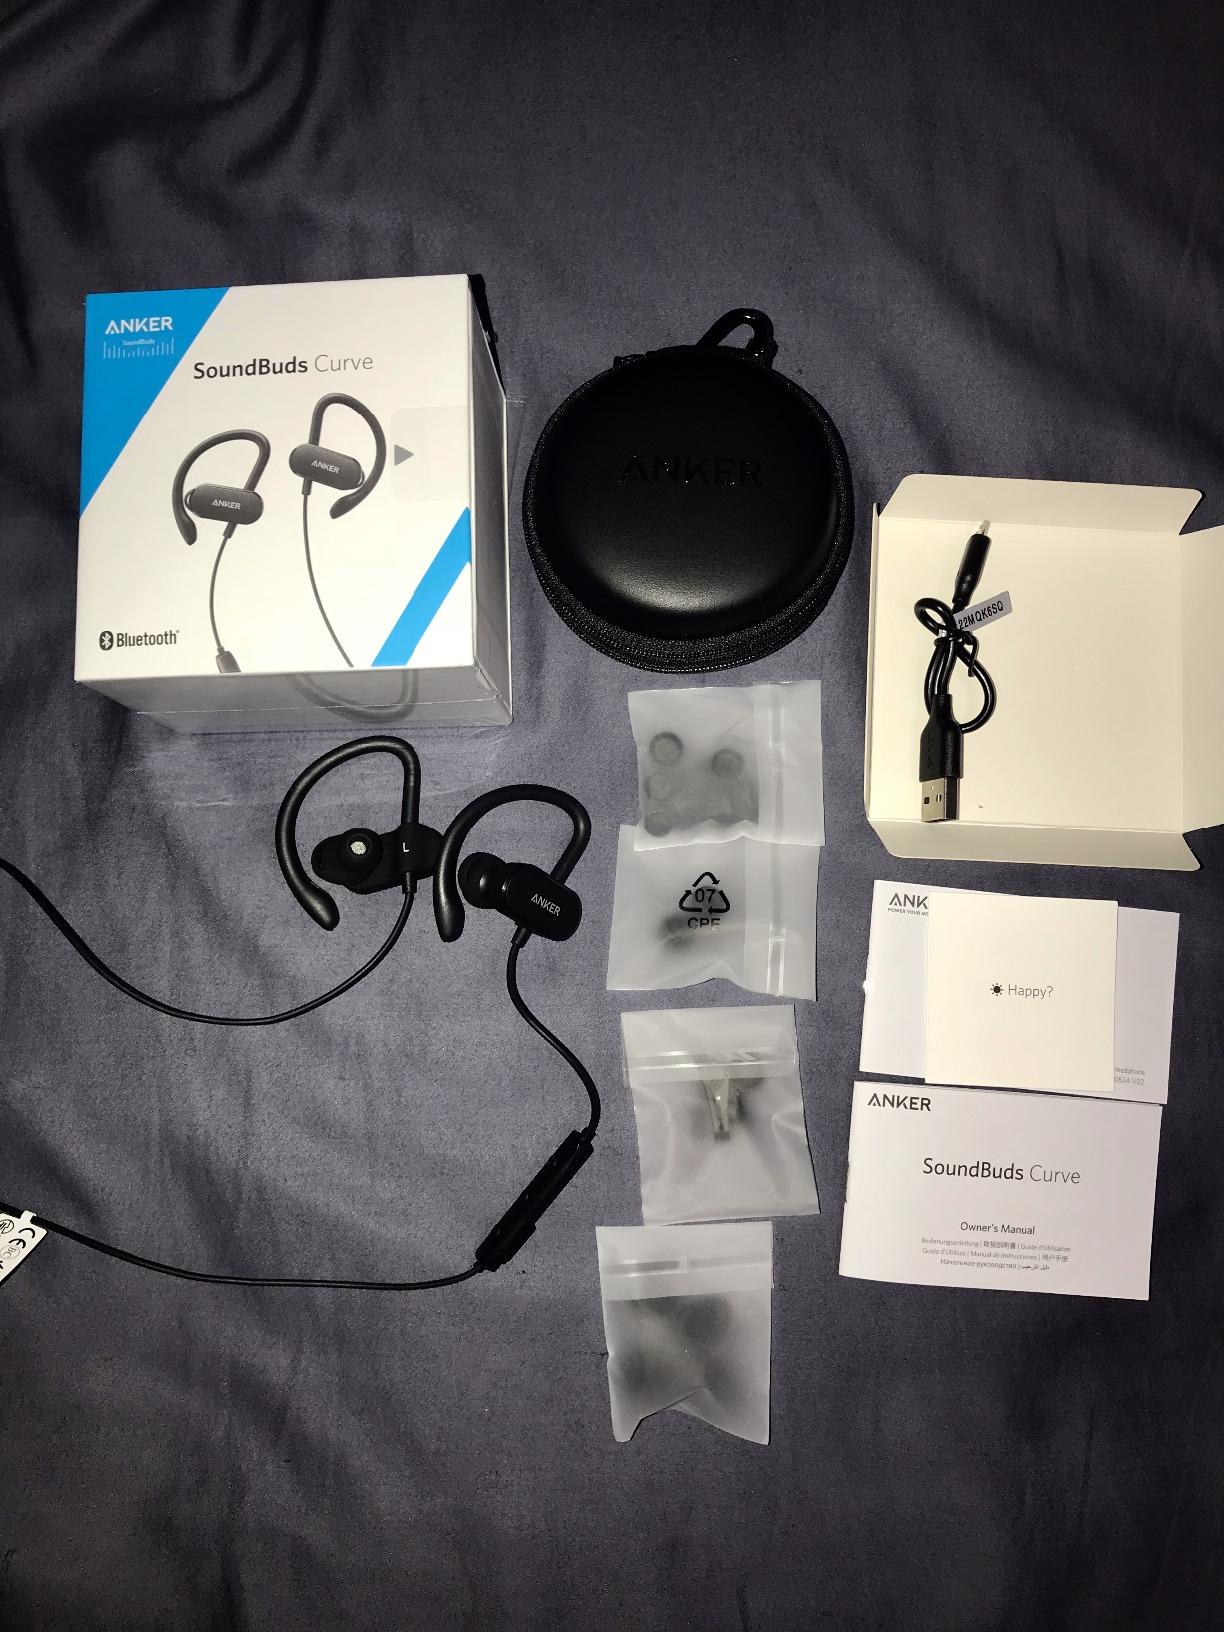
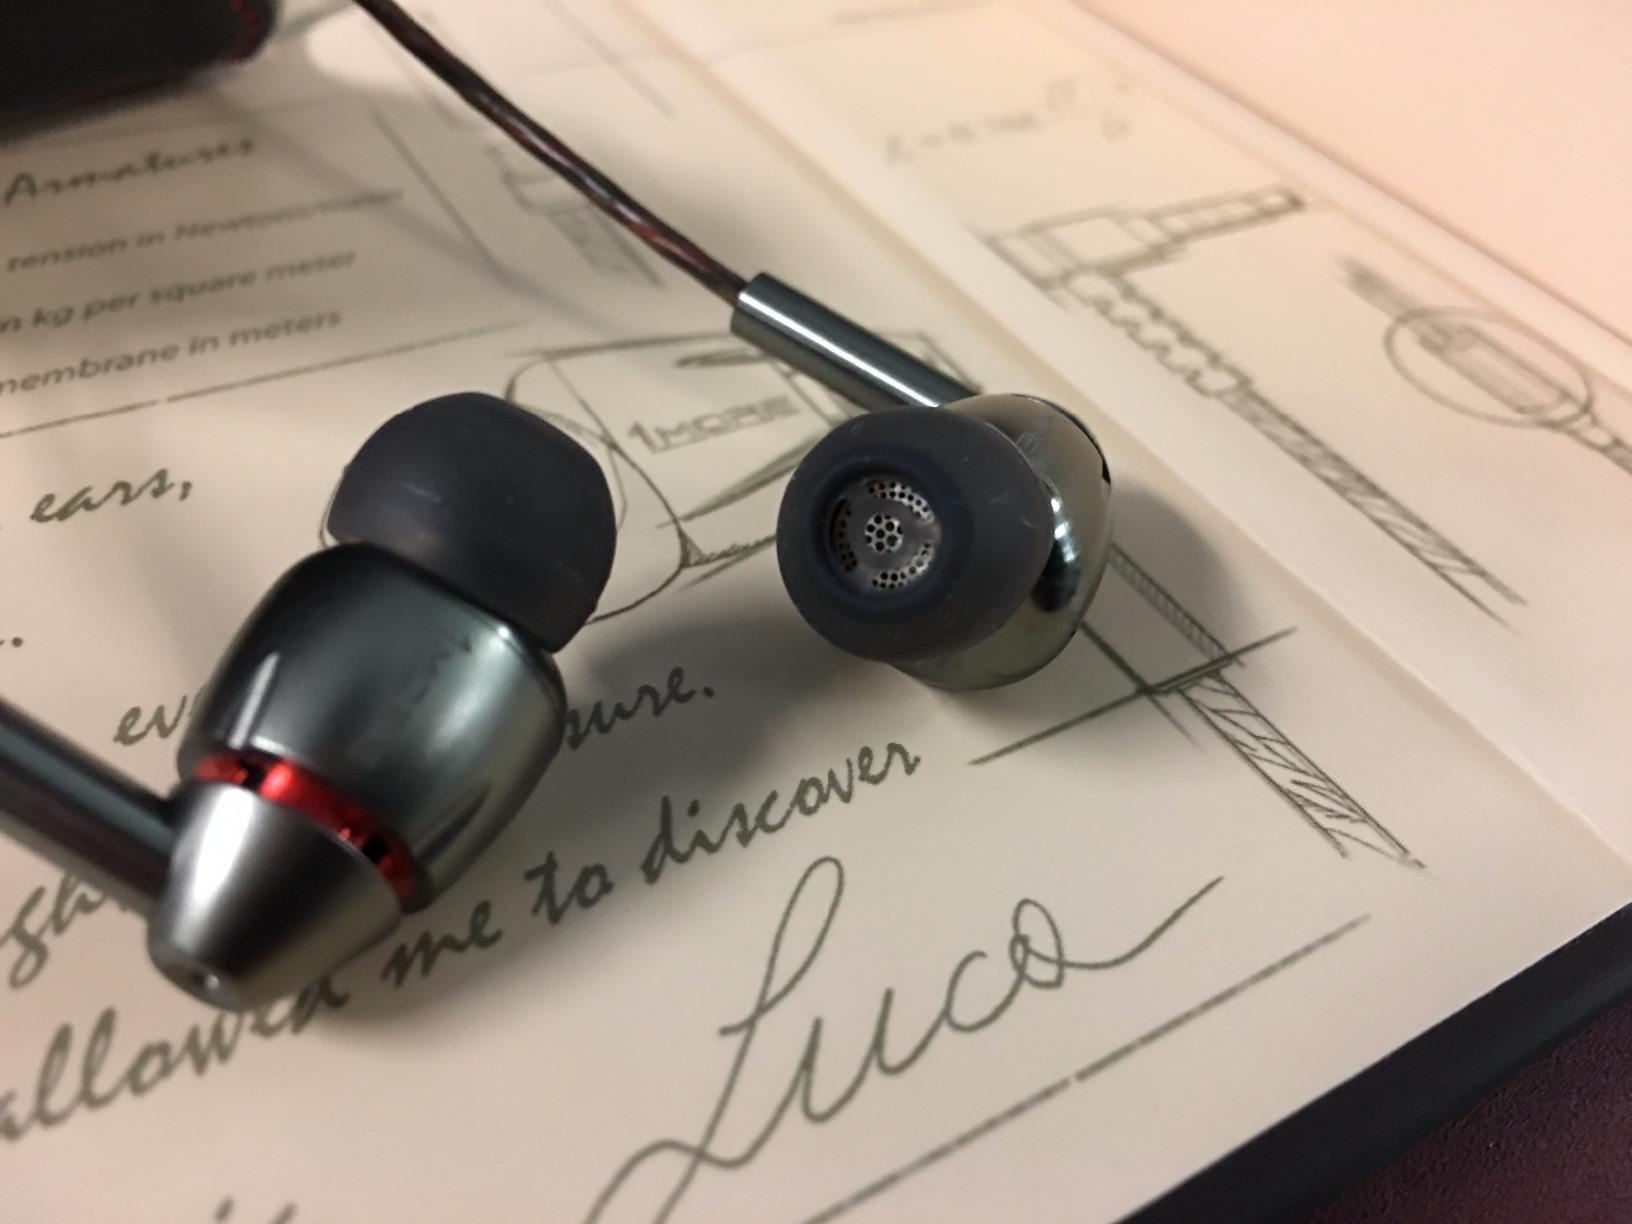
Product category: headphones
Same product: no